Shiki (novel)

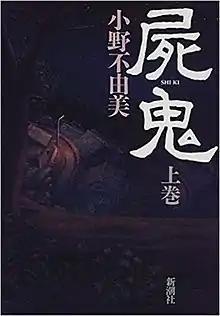
Cover of the first novel volume

is a Japanese horror novel written by Fuyumi Ono. It was originally published in two parts by Shinchosha in 1998, and was then reprinted into five parts in 2002. The story is about a small Japanese village named Sotoba, which is plagued by bizarre deaths caused by what seemed to be an epidemic. However, when Toshio Ozaki, the hospital dean, performs his own investigations, he discovers vampires, known as "Shiki" ("Corpse Demon" in English) living in their midst.